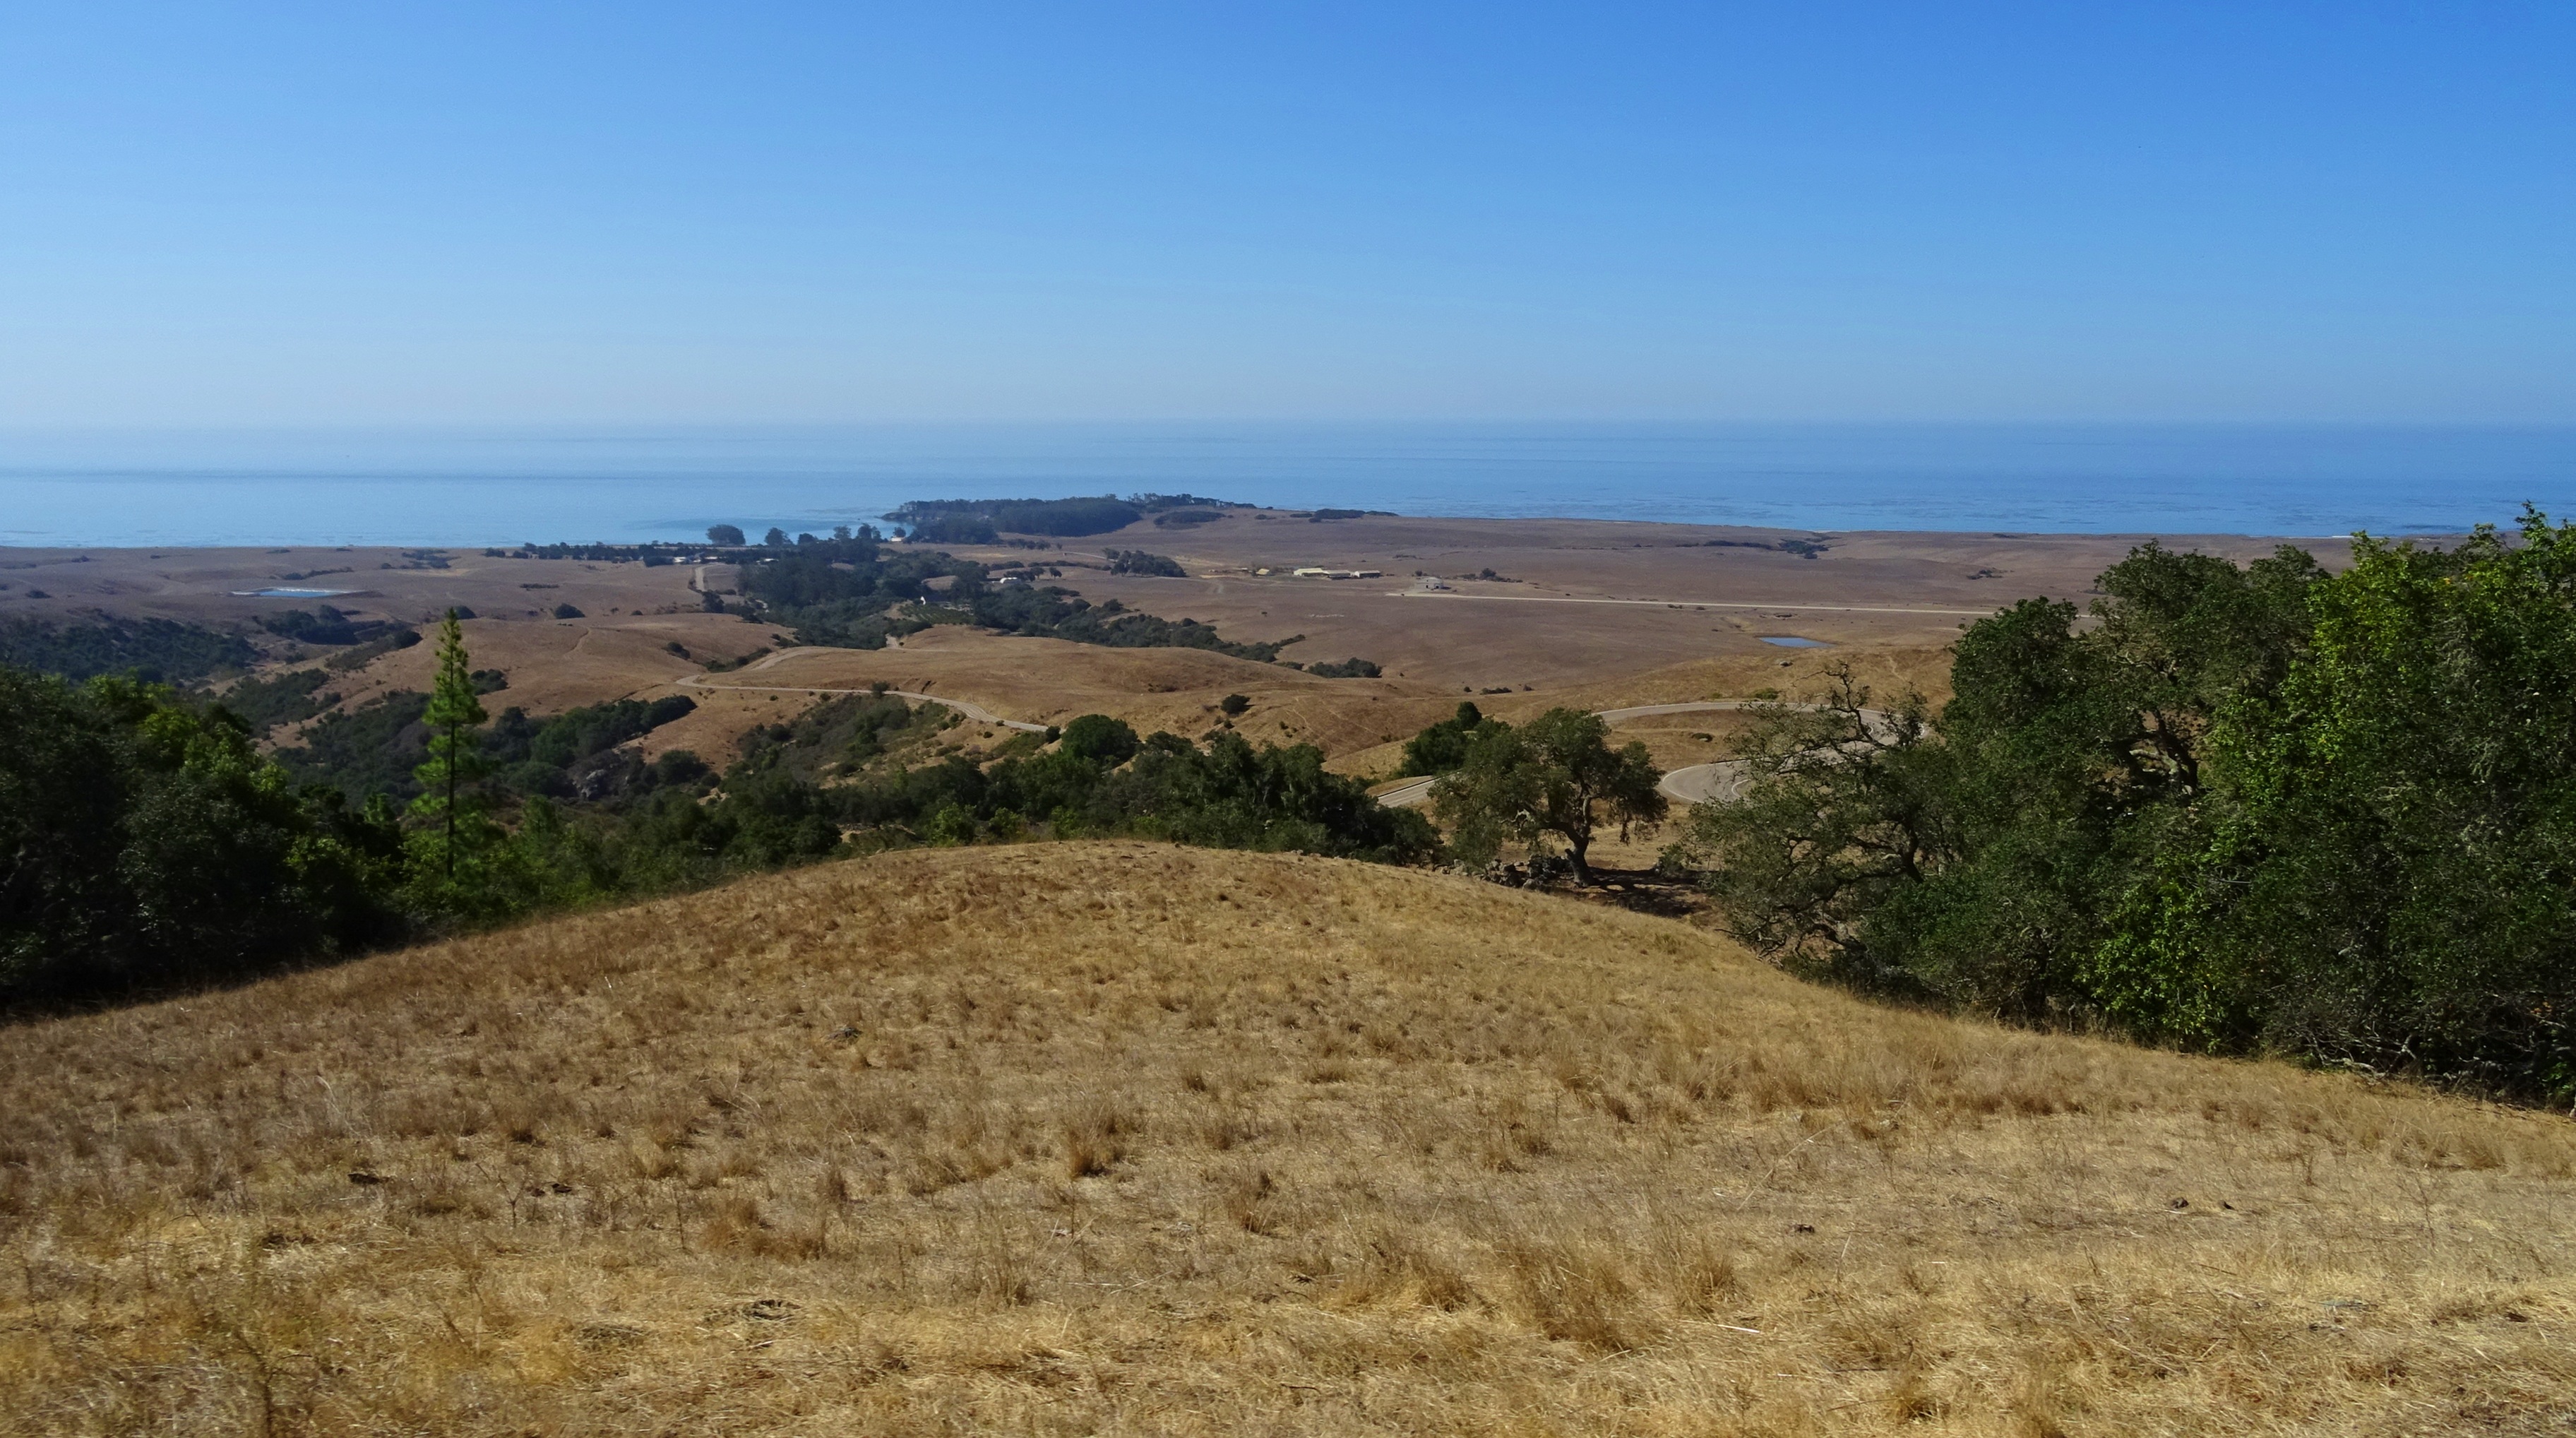
landscape, coast, mountain, architecture, trail, field, prairie, hill, building, valley, ranch, usa, america, soil, castle, agriculture, california, ridge, plain, geology, grassland, badlands, plateau, pacific, ecosystem, steppe, rural area, san simeon, hearst castle, way to, natural environment